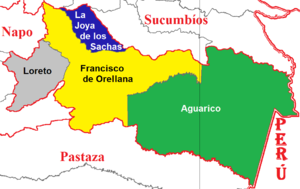
La province d'Orellana est une province de l'Équateur.